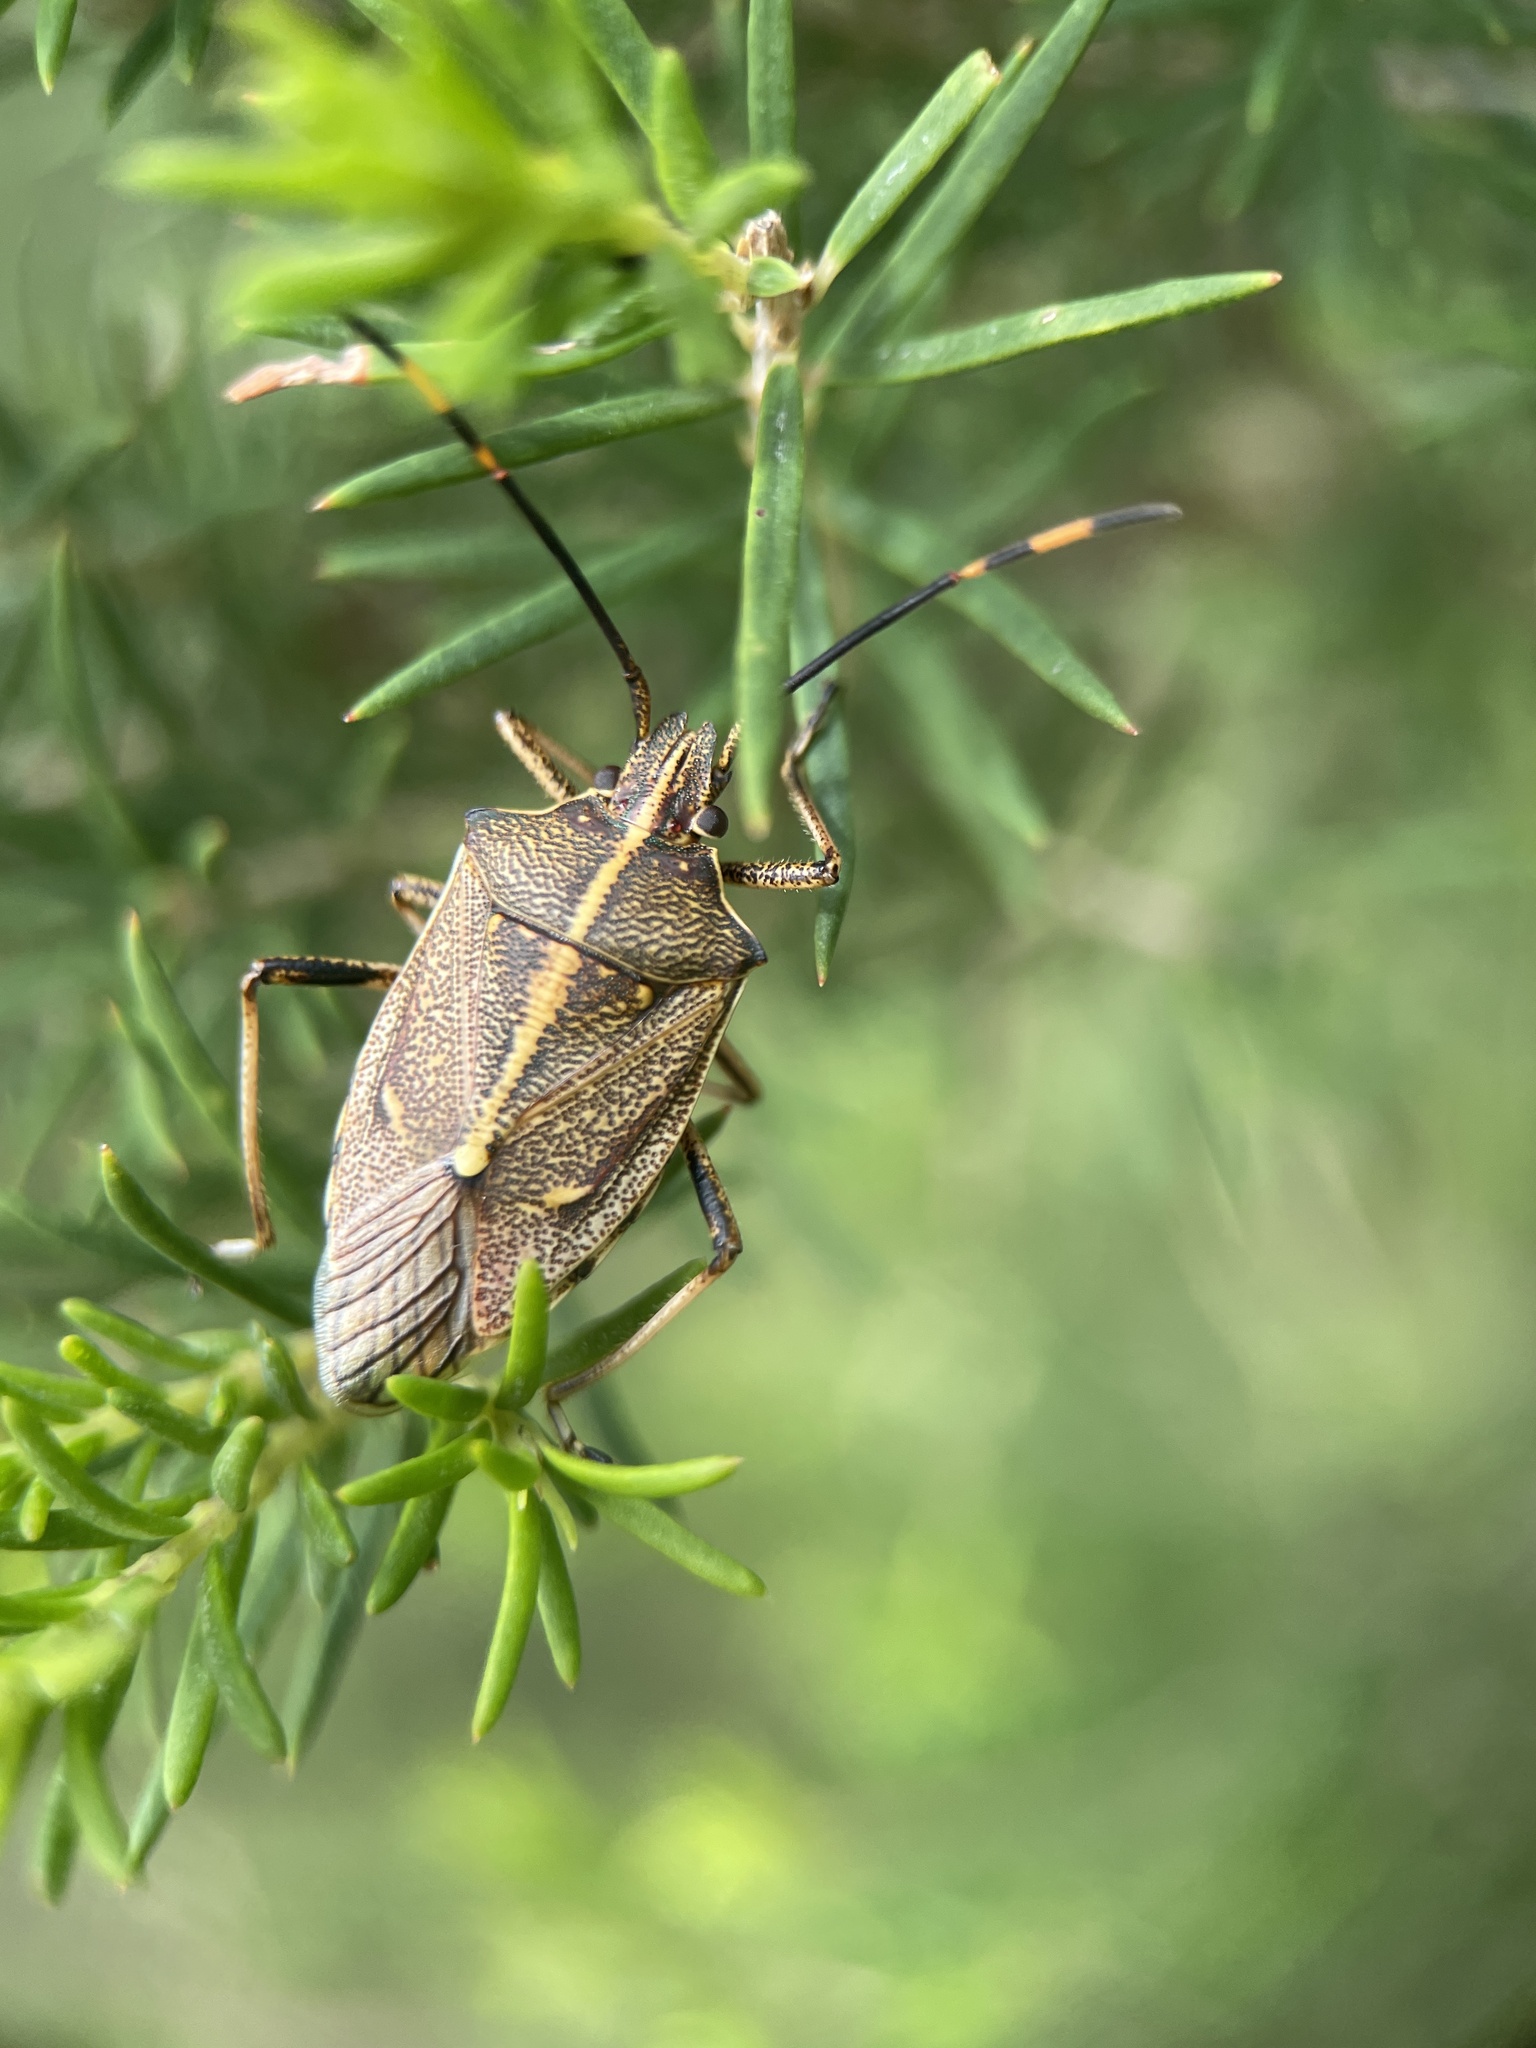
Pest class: stink_bug